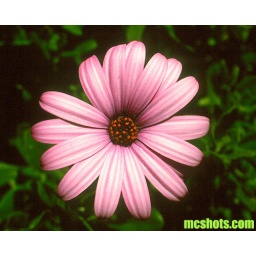
pink flower in a beach garden